Pulmonary embolism

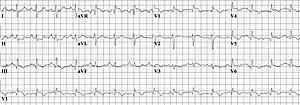
Electrocardiogram of a person with pulmonary embolism, showing sinus tachycardia of approximately 100 beats per minute, large S wave in Lead I, moderate Q wave in Lead III, inverted T wave in Lead III, and inverted T waves in leads V1 and V3

The primary use of the ECG is to rule out other causes of chest pain. An electrocardiogram (ECG) is routinely done on people with chest pain to quickly diagnose myocardial infarctions (heart attacks), an important differential diagnosis in an individual with chest pain. While certain ECG changes may occur with PE, none are specific enough to confirm or sensitive enough to rule out the diagnosis. An ECG may show signs of right heart strain or acute cor pulmonale in cases of large PEs – the classic signs are a large S wave in lead I, a large Q wave in lead III, and an inverted T wave in lead III (S1Q3T3), which occurs in 12–50% of people with the diagnosis, yet also occurs in 12% without the diagnosis.